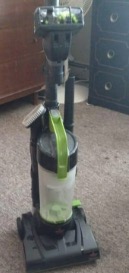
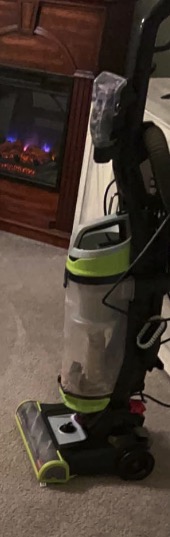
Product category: items_vacuum
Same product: no